Elections in Lithuania

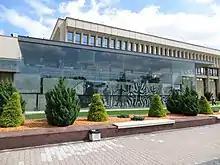
Seimas Palace in Vilnius

The parliament ("Lietuvos Respublikos Seimas") has 141 members, elected to a four-year term, with 71 members elected in single-seat constituencies and 70 members elected by proportional representation. Lithuania exhibits a fragmented multi-party system, with a number of small parties in which coalition governments are common. Ordinary elections to the Seimas take place on the second Sunday of October.